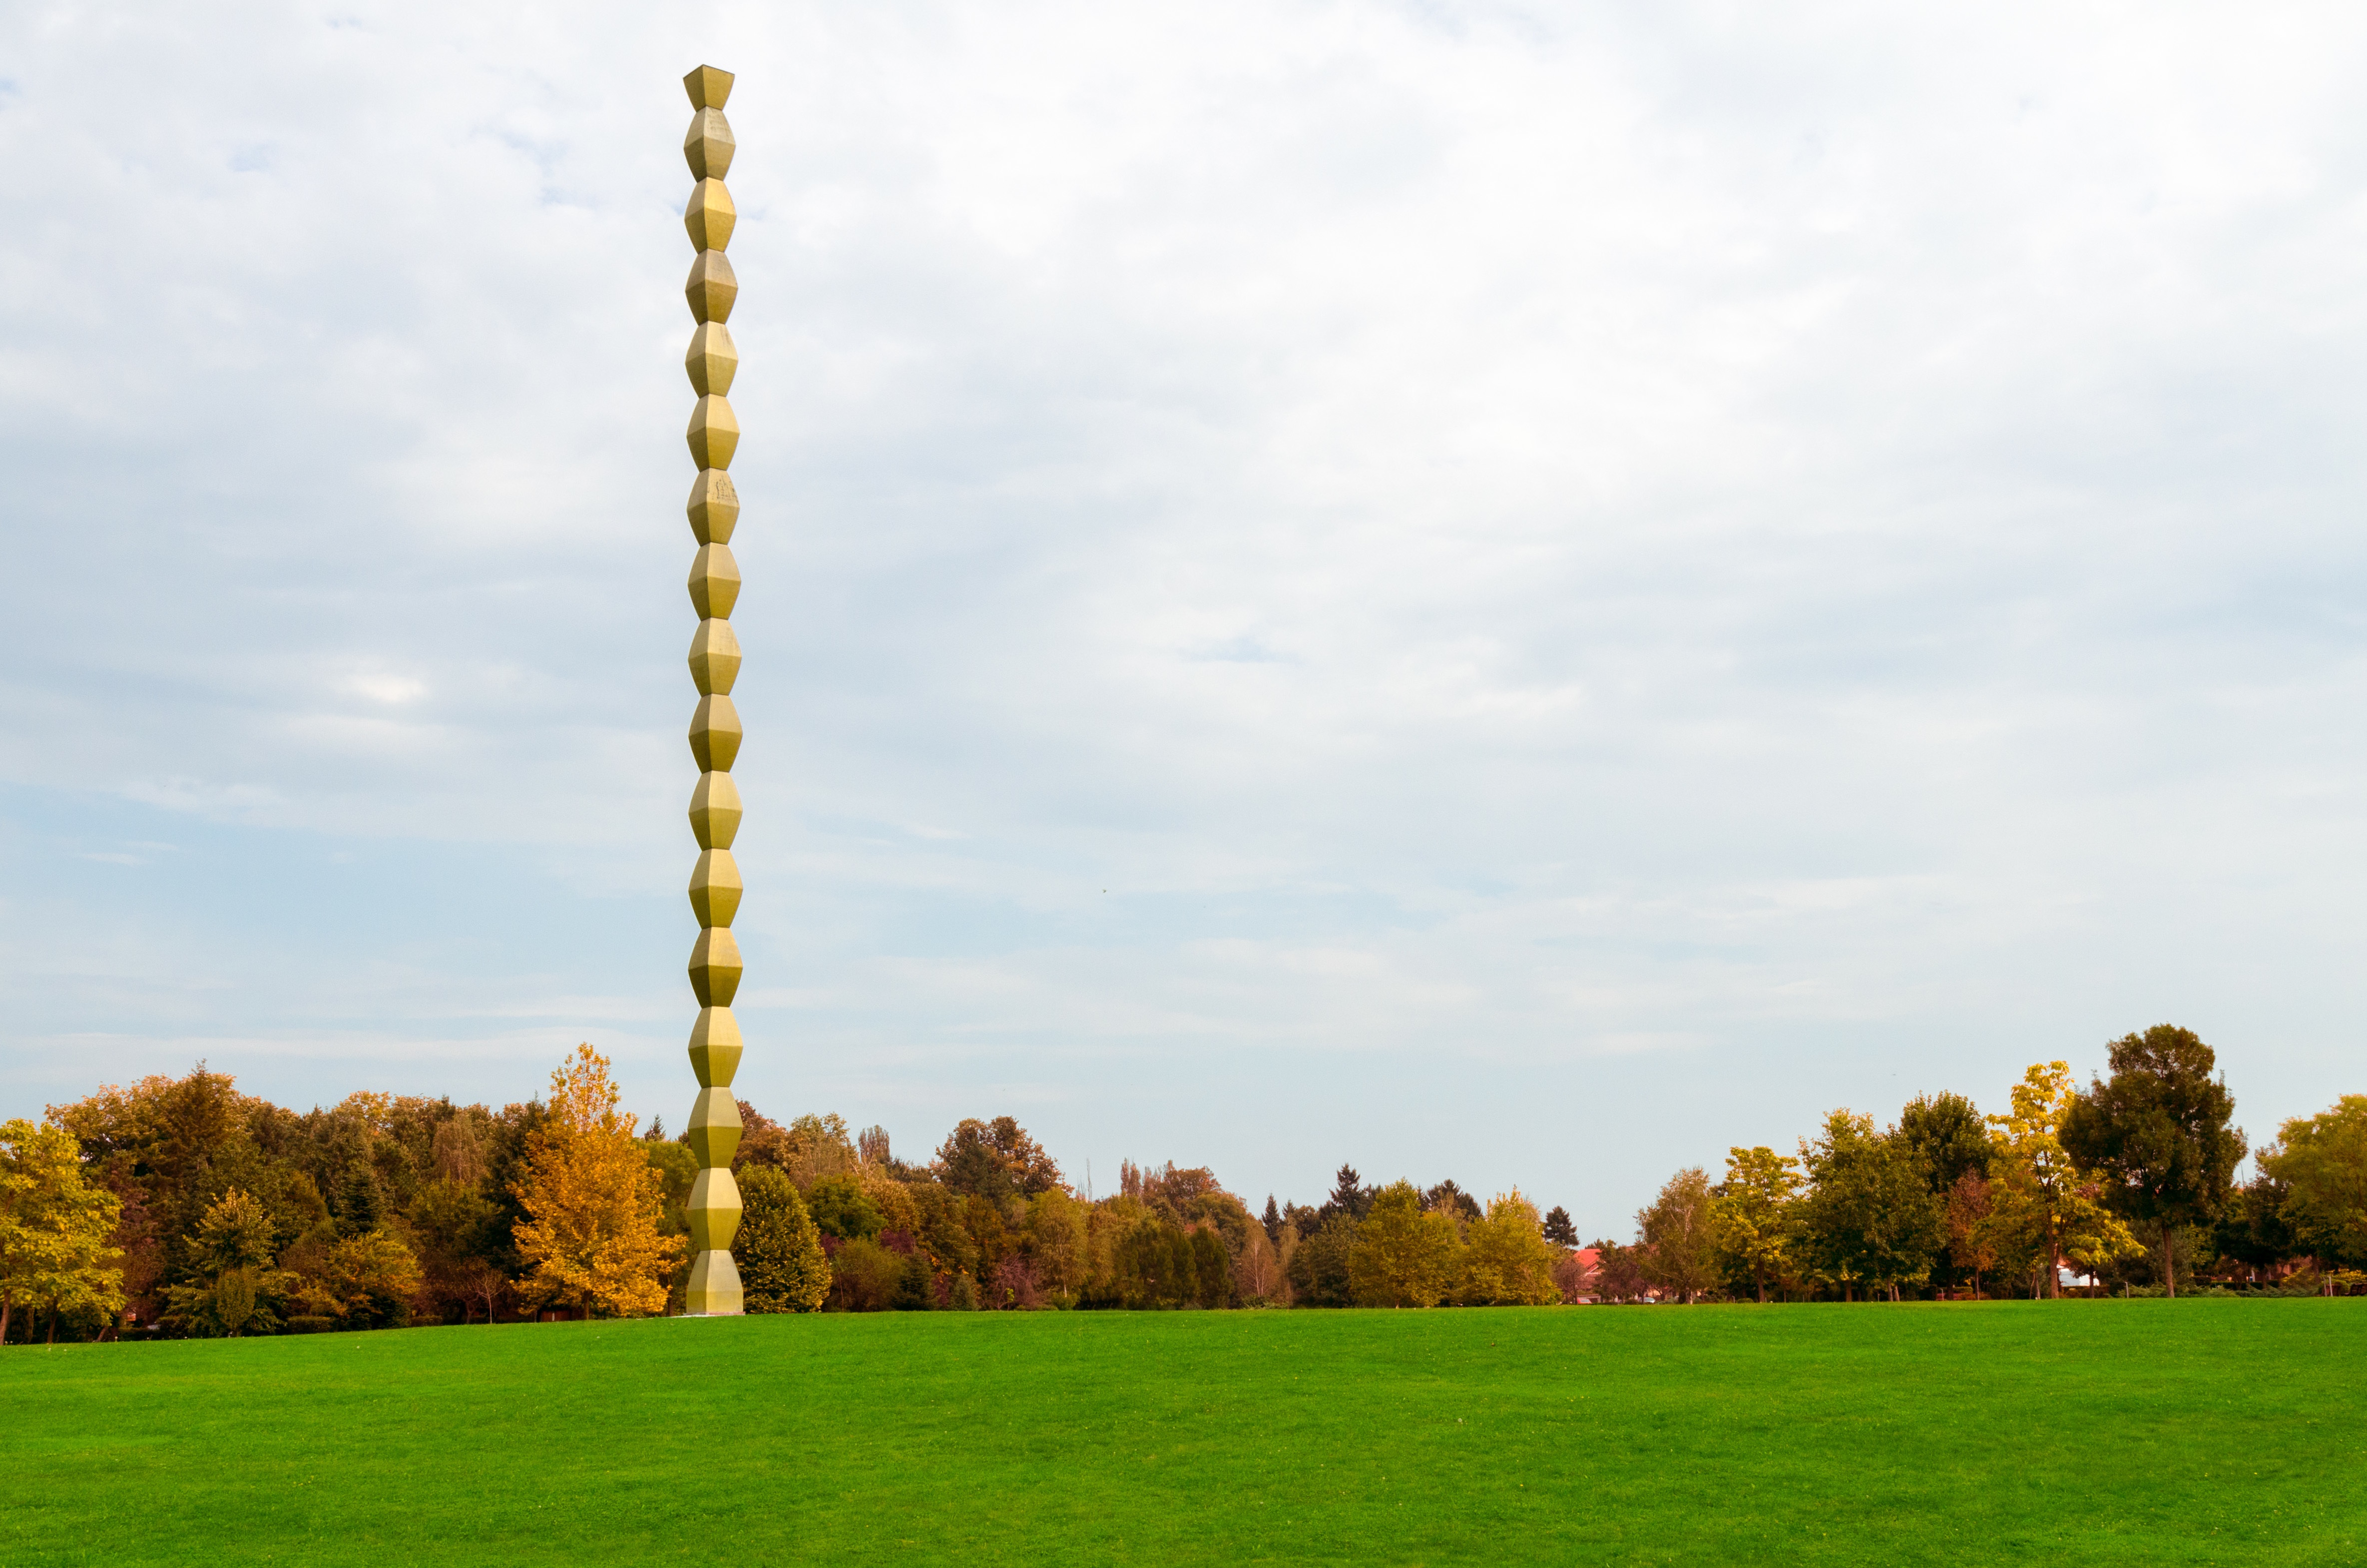
tree, grass, structure, plant, sky, field, lawn, meadow, prairie, rural area, woody plant